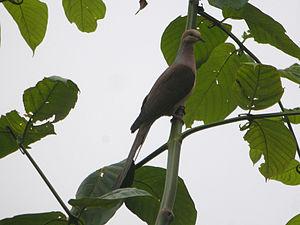
La Phasianelle d'Amboine est une espèce d’oiseau appartenant à la famille des Columbidae.